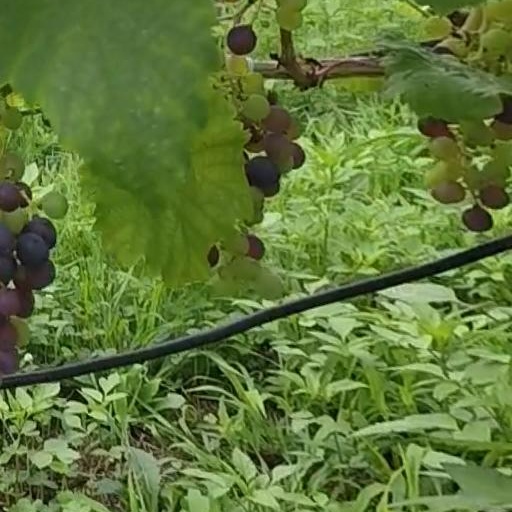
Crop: grape